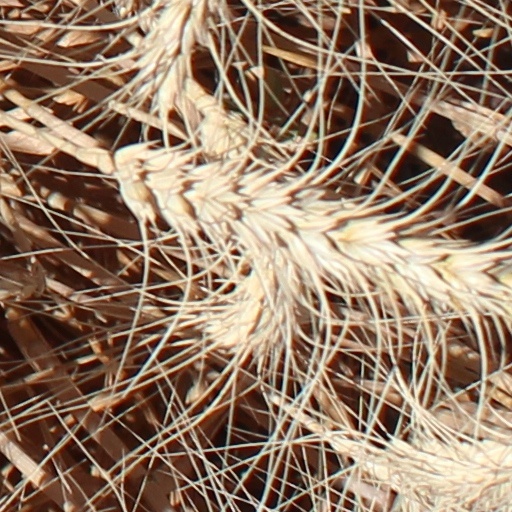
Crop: wheat